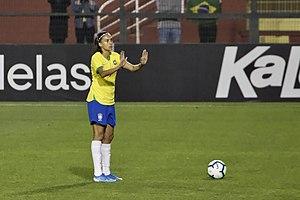
Andressa Alves - tournoi international Sao Paolo 2019
Andressa Alves, née le 10 novembre 1992 à São Paulo, est une footballeuse internationale brésilienne. Elle évolue au poste de milieu offensif au sein du club italien de l'AS Roma.